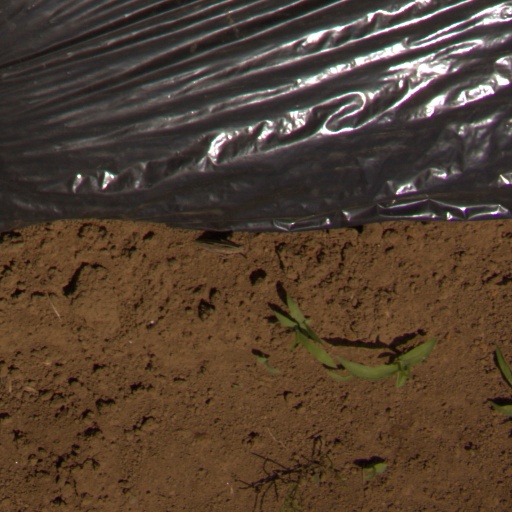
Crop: Jerusalem artichoke